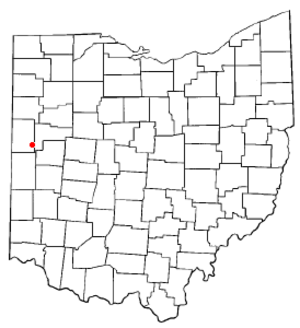
Chickasaw est un village du comté de Mercer en Ohio, aux États-Unis, dont la population était de 364 habitants lors du recensement de 2000.